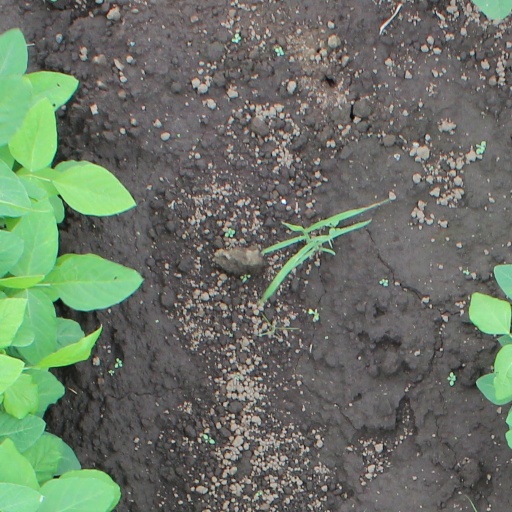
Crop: soybean